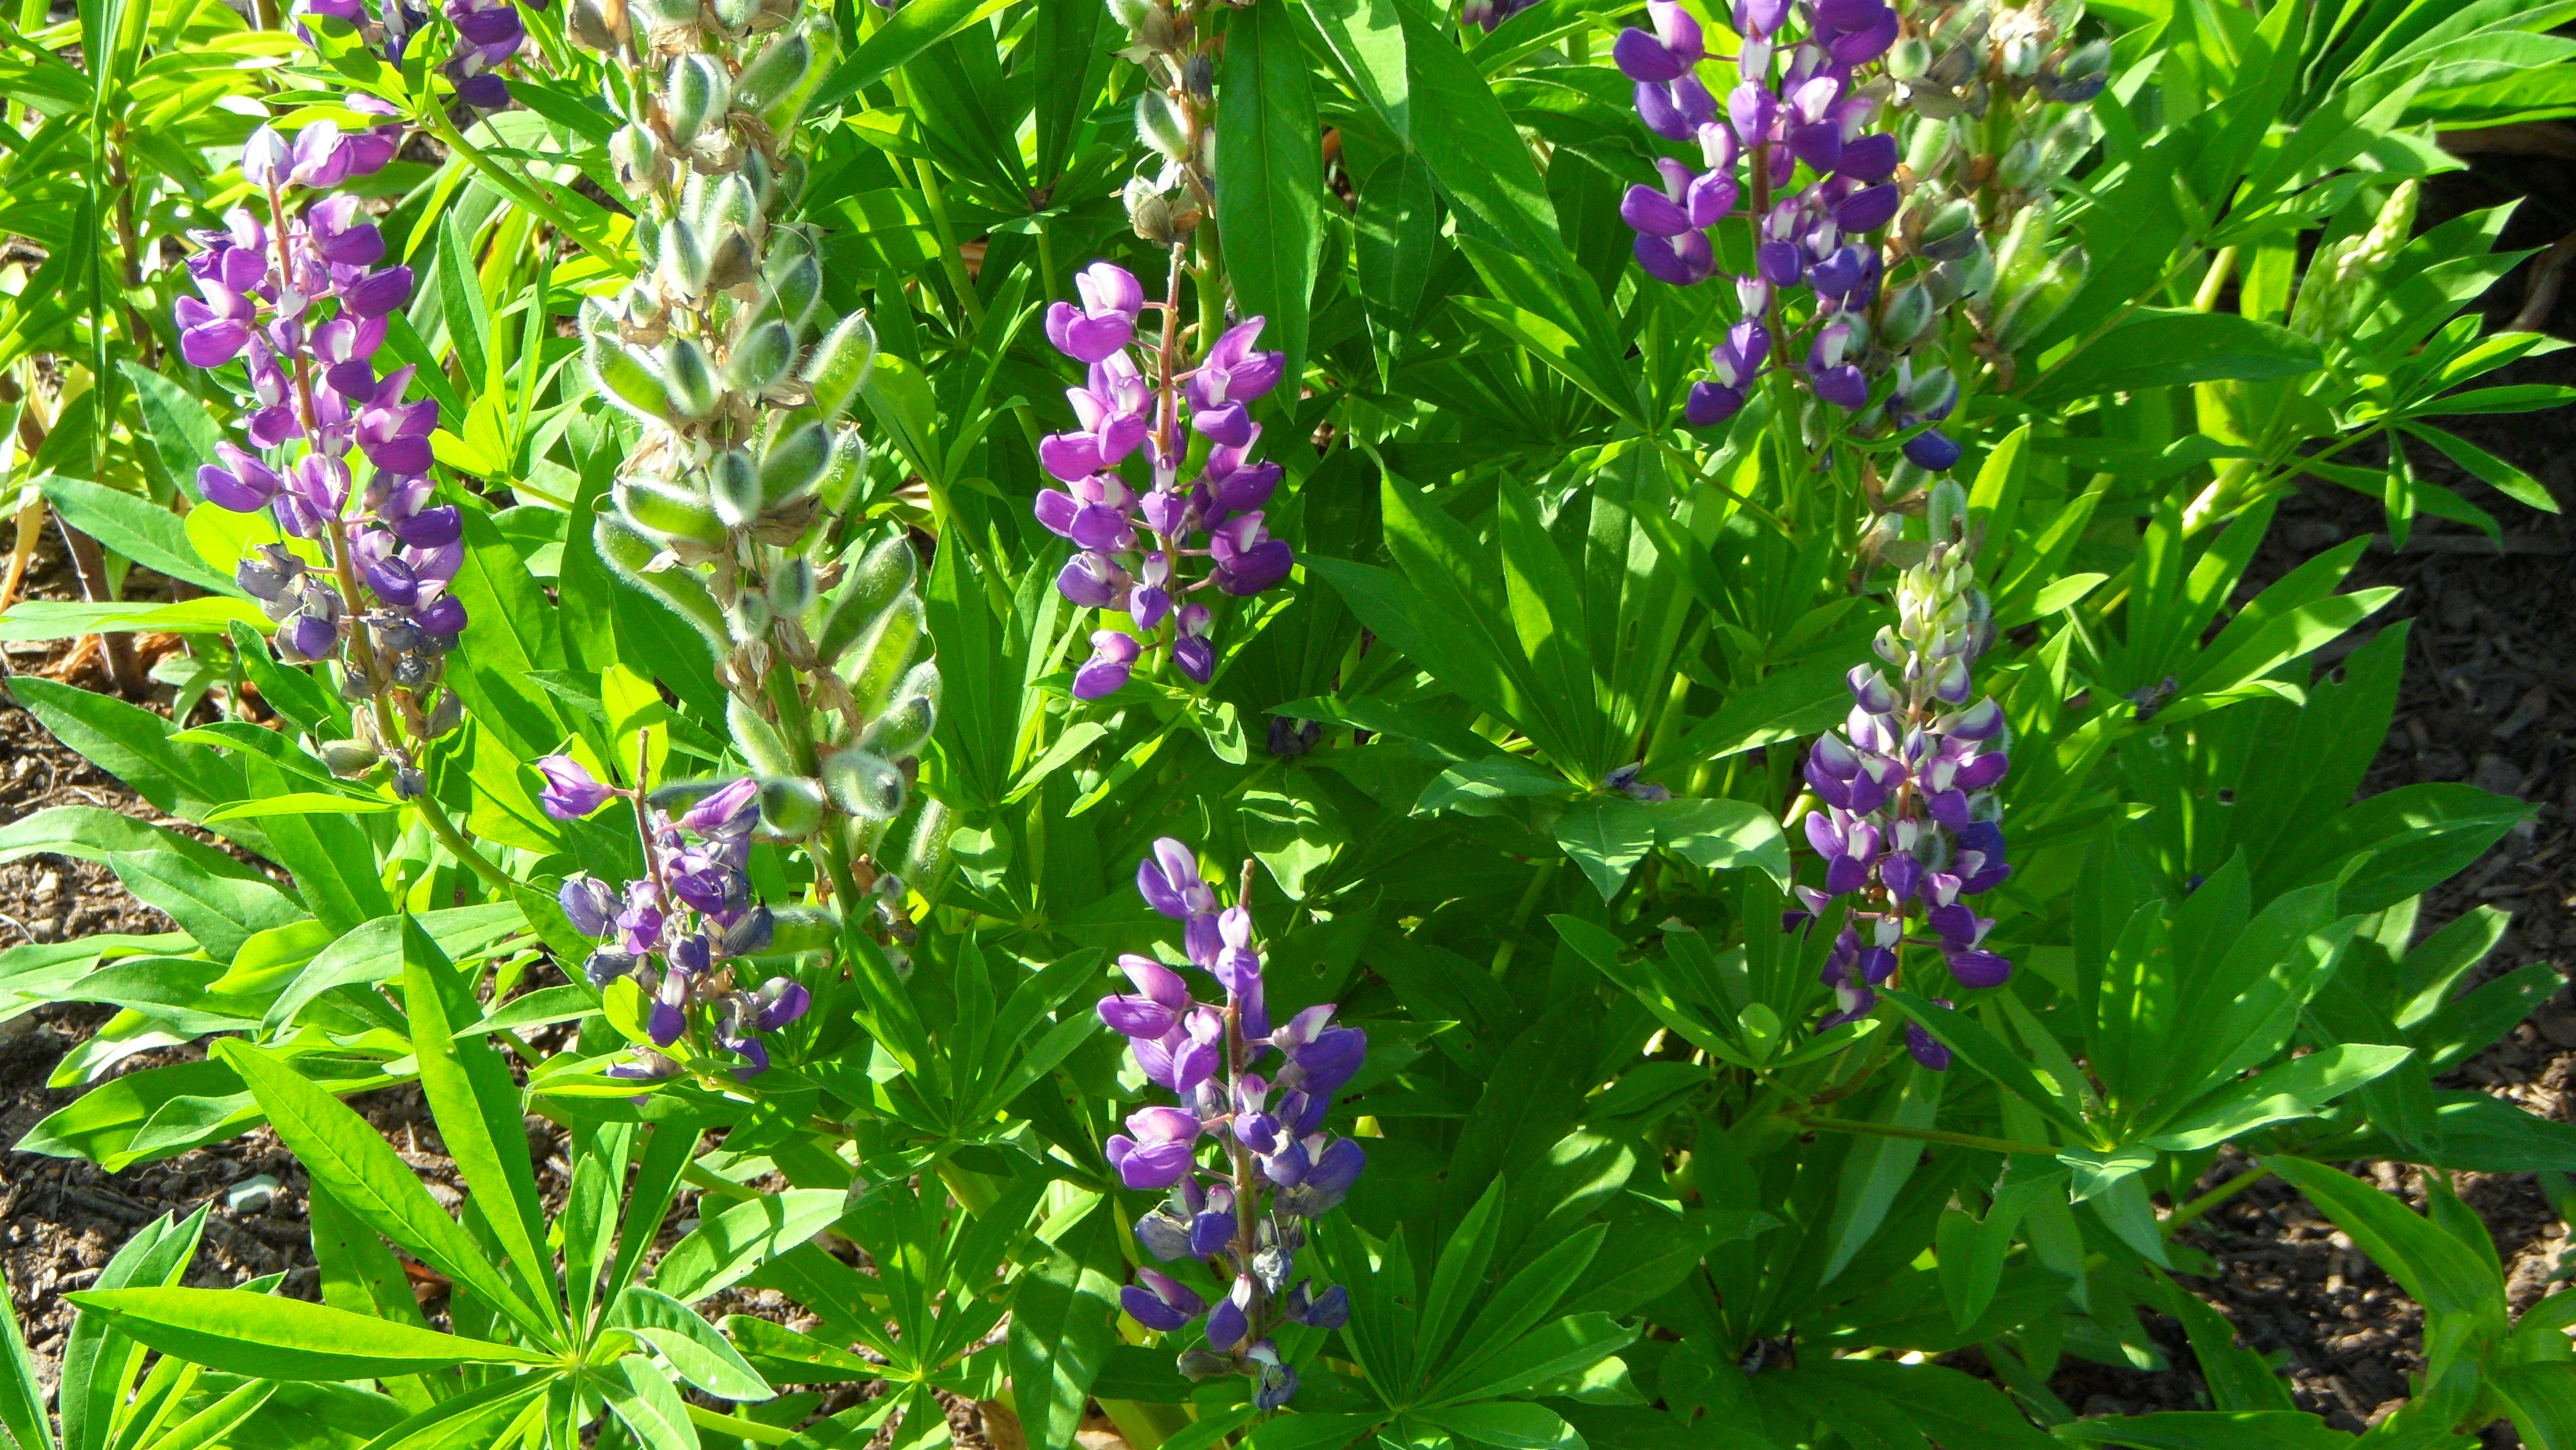
plant, flower, herb, crop, garden, wildflower, flowers, lupin, flowering plant, lupines, annual plant, land plant, english lavender, hyssopus